Luckypenny

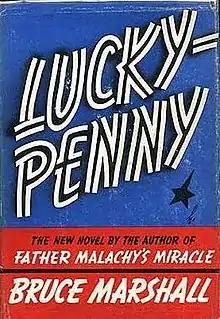
First edition

Luckypenny is a 1937 novel by Scottish writer Bruce Marshall.